White Monastery

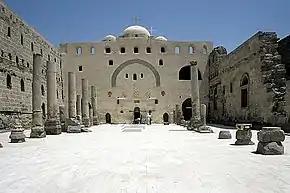
The court of the monastery

The Coptic White Monastery, also The Monastery of Abba Shenouda and The Athribian Monastery is a Coptic Orthodox monastery named after Saint Shenoute. It is located near the Upper Egyptian cities of Tahta and Sohag, and about south-east of the Red Monastery.